Sungai Siput

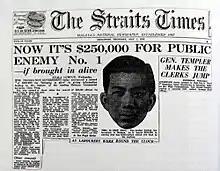
A headline of a 1952 Straits Times front page rewarding huge bounty for those who successfully locate and capture MCP leader Chin Peng.

Sungai Siput is notable for the incident that triggered the start of the Malayan Emergency. The Malayan colonial administration declared a state of emergency on 16 June 1948 after members of the Communist Party of Malaya killed three European plantation managers at a plantation office twenty miles east of Sungai Siput town. The CPM was subsequently banned in July. Many Singaporean historians and anti-communists allege that Chin Peng ordered the killings. Chin Peng claims he had no prior knowledge. In fact, he says he was so unprepared for the start of hostility that he barely escaped arrest, losing his passport in the process, and lost touch with the party for a couple of days.